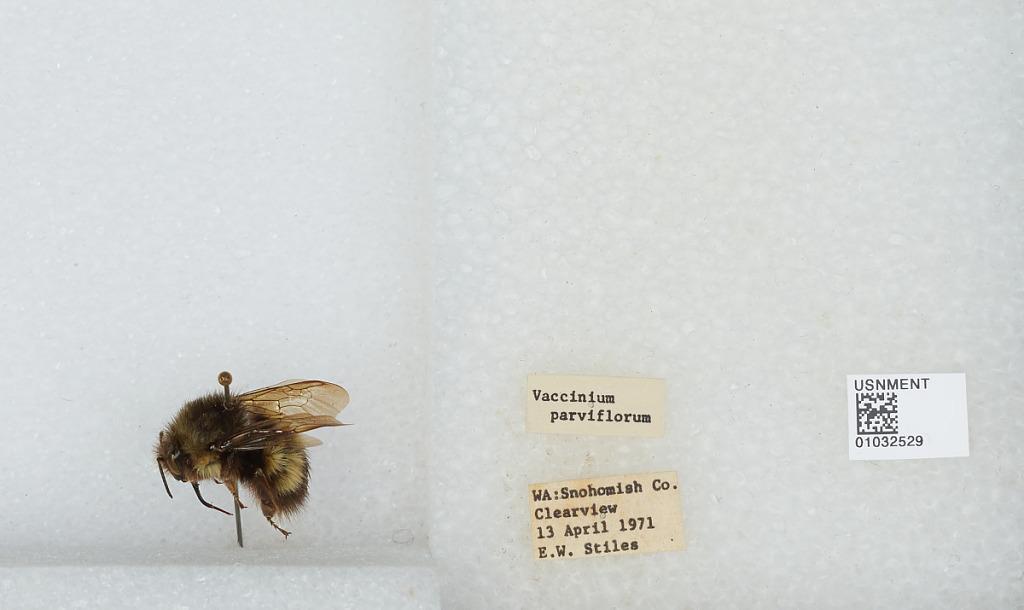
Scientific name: Bombus (Pyrobombus) sitkensis Nylander
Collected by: E. Stiles
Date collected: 1971-4-13
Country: United States
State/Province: Washington
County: Snohomish
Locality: Clearview
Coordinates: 47.8292, -122.145